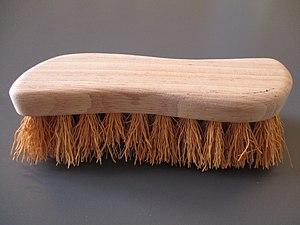
Brosse de ménage à monture en hêtre et fibres de chiendent
Une brosse est généralement définie comme un outil ou un ustensile de nettoyage constitué de touffes de filaments de matières diverses, fixées sur un support. Les brosses sont principalement connues comme ustensiles de ménage et de toilette mais elles servent à des tâches très variées dans de nombreux domaines dont l'art, l'artisanat et l'industrie.